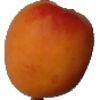
Label: Apricot 1